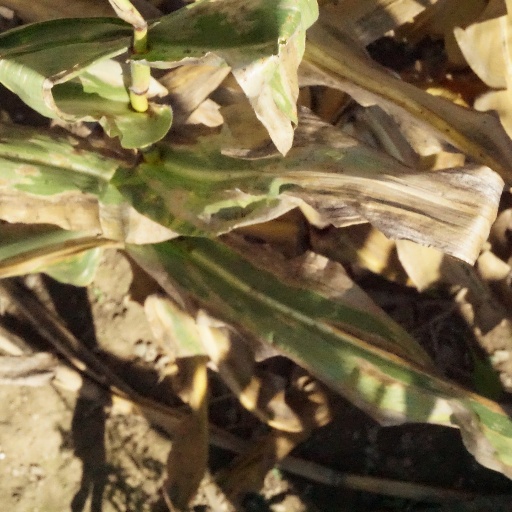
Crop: maize; corn